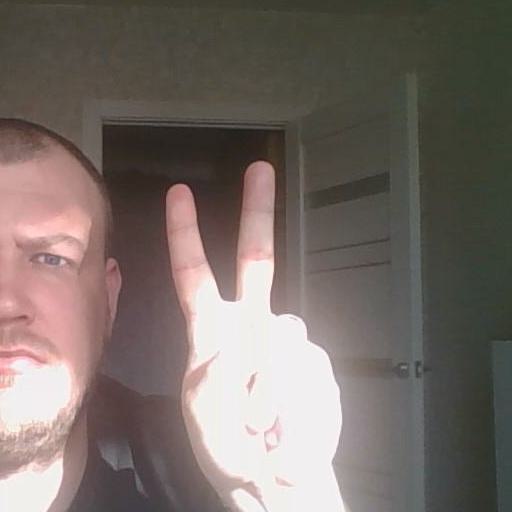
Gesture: peace